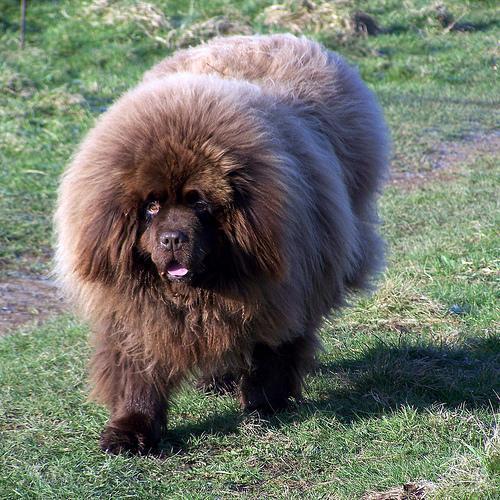
newfoundland